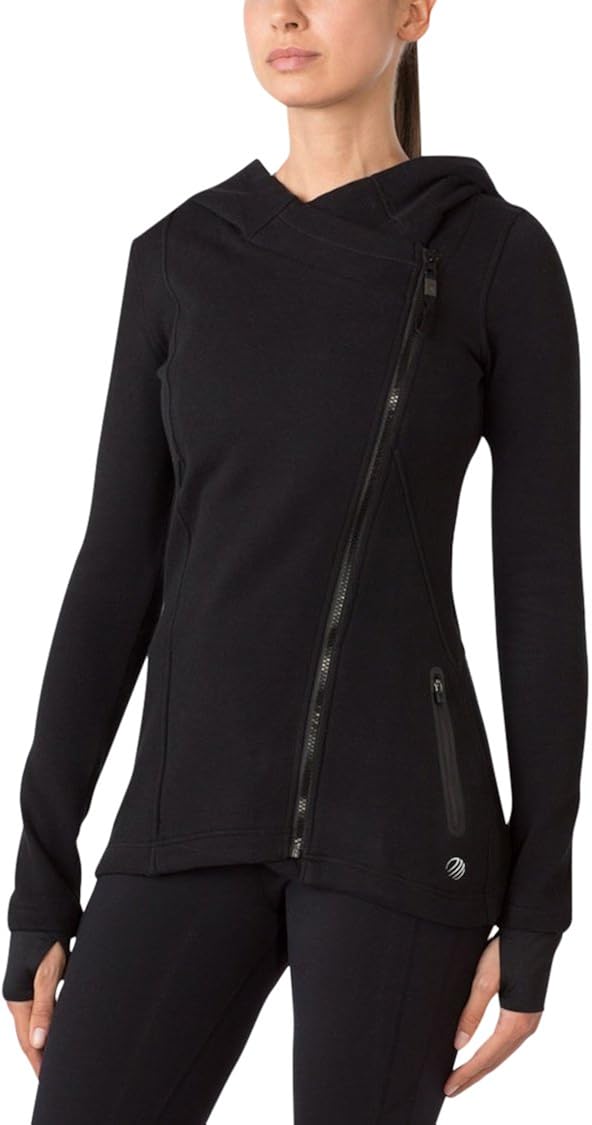
MPG Women's Julianne Hough Collection Pave Asymmetrical Jacket
Category: AMAZON FASHION
Side-zip jacket warms up with a soft knit and cools off with a breathable mesh lining. Seam seal front pockets Storm cuff feature Articulated elbow darts, Long back coverage
Features: Cotton/Poly Tech Fleece | Seam seal front pockets | Storm cuff feature | Articulated elbow darts, Long back coverage | Mesh lined hood